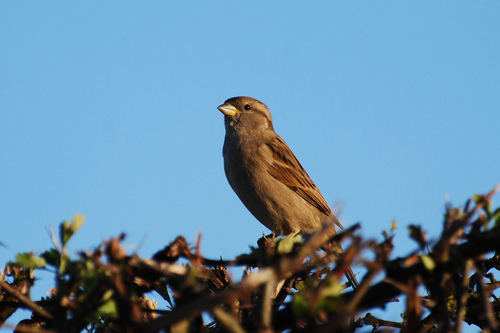
the bird has a brown body with a small brown beak and black eyes.
a medium sized mostly brown bird with a short flat bill, yellow claws, and dark brown wing feathers,
this bird is dark brown in color with a short stubby beak and brown eye ring.
this bird has a brown overall color, with a short but pointy yellow bill.
this bird is brown with black eyes and has a very short beak.
this bird has a small beak, a light brown belly, a darker brown breast, and black and brown striped wings.
this bird is brown with black and has a very short beak.
this bird has a short beak and two tone brown coloring.
this bird is brown with a yellow beak and a brown crown and light brown cheek patch.
this bird has wings that are brown and has a tan body
Species: House Sparrow